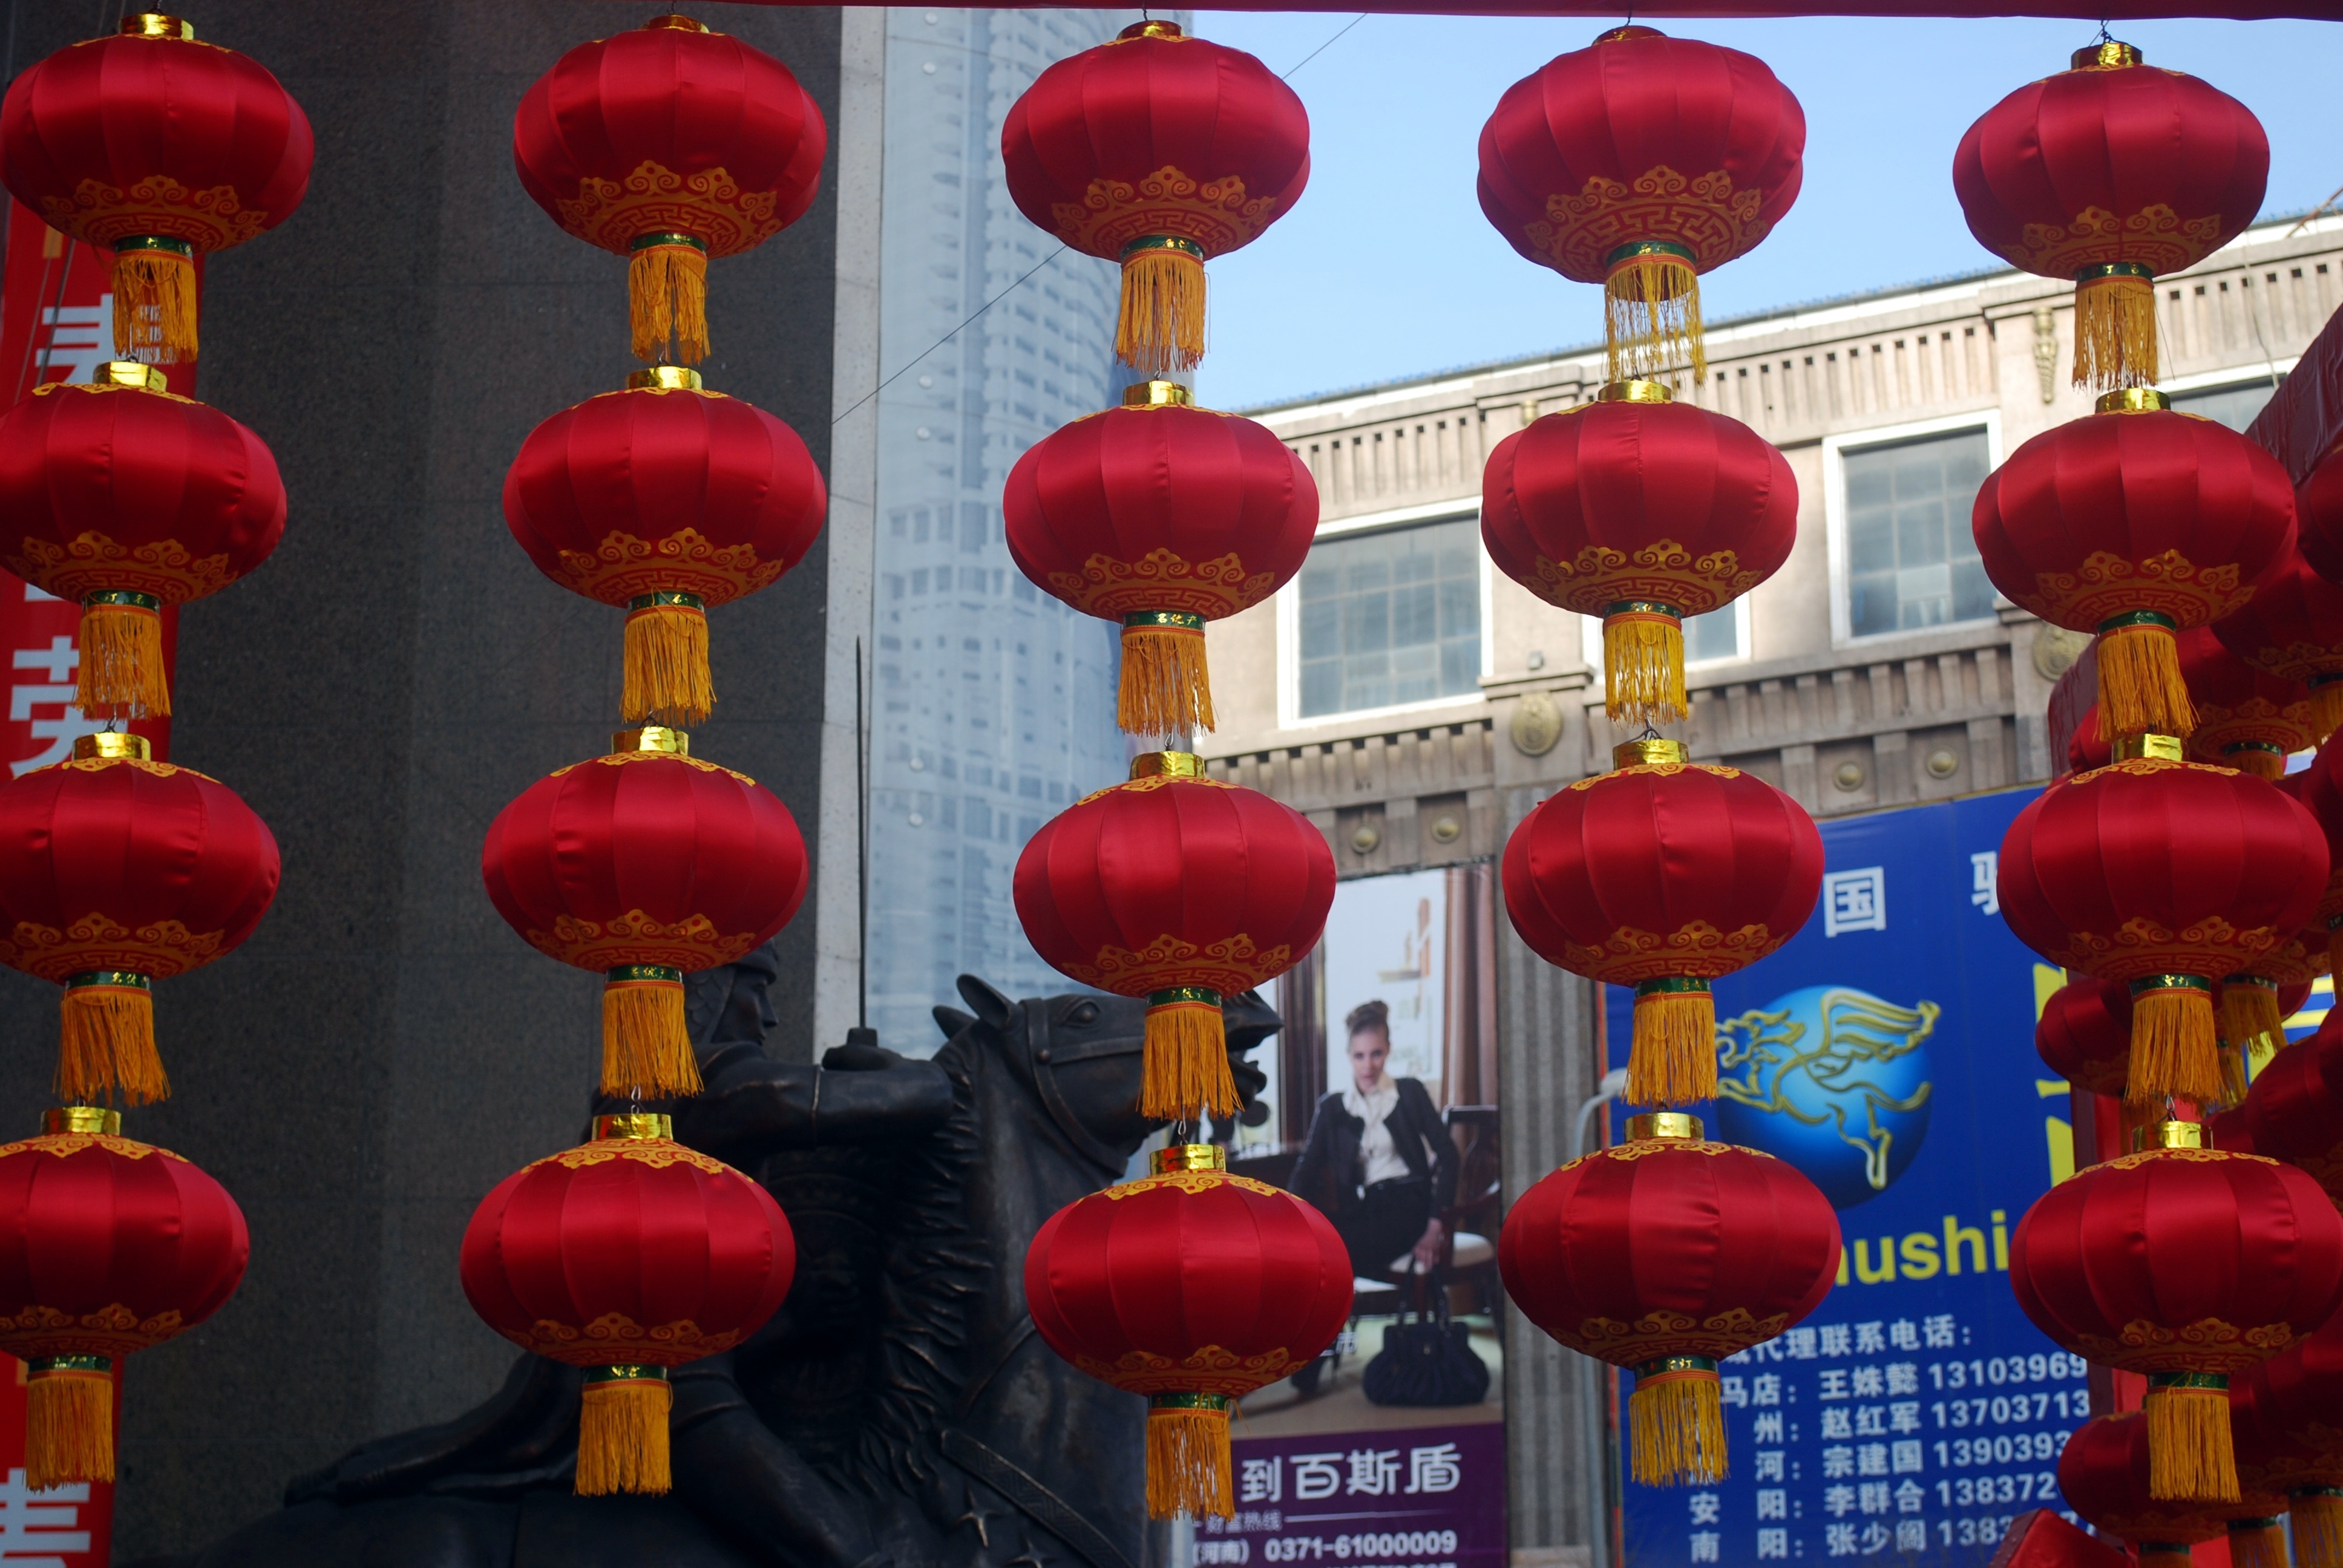
chinese, red, color, toy, festival, year, lanterns, new, decorations, chinese new year